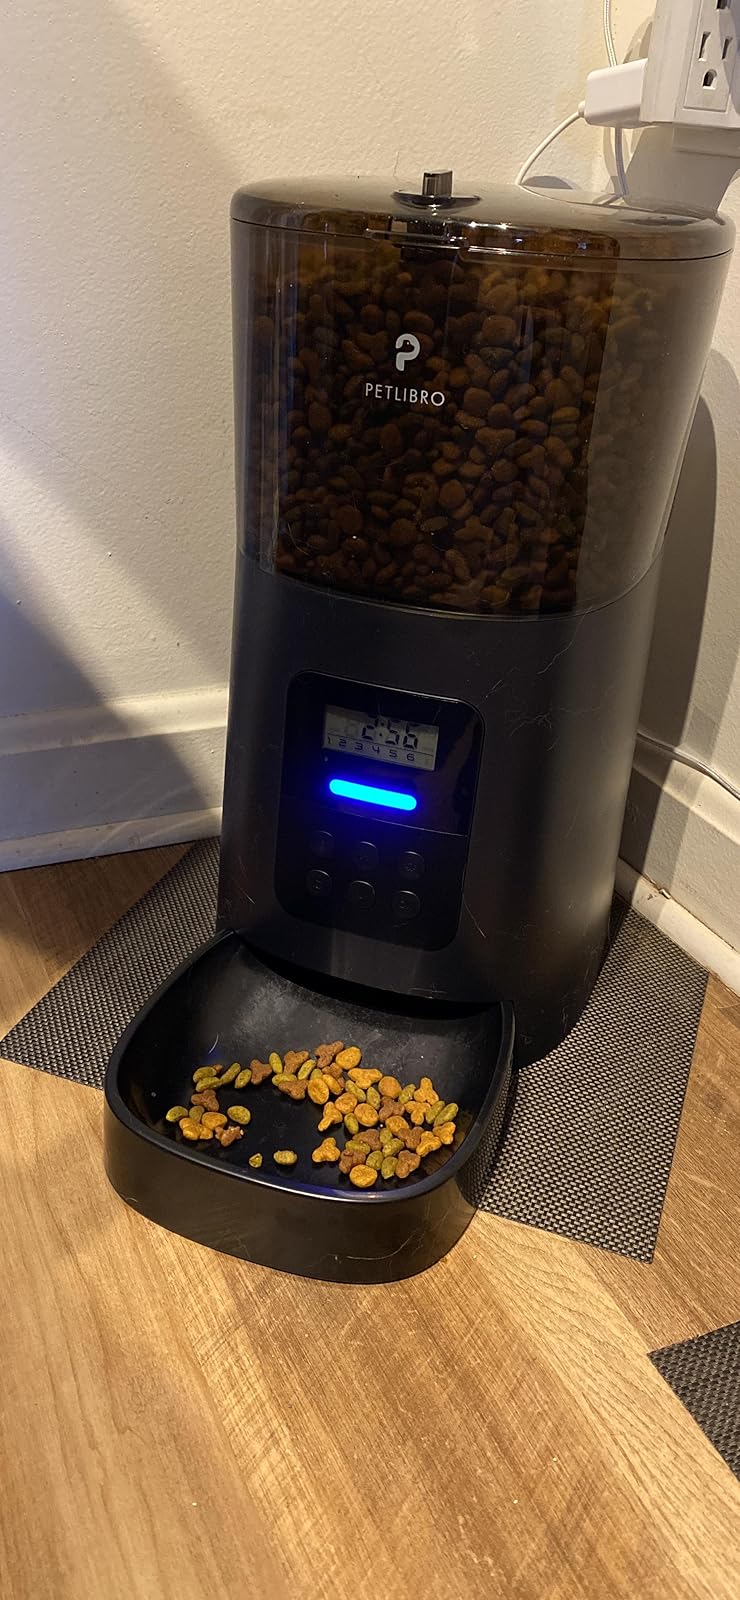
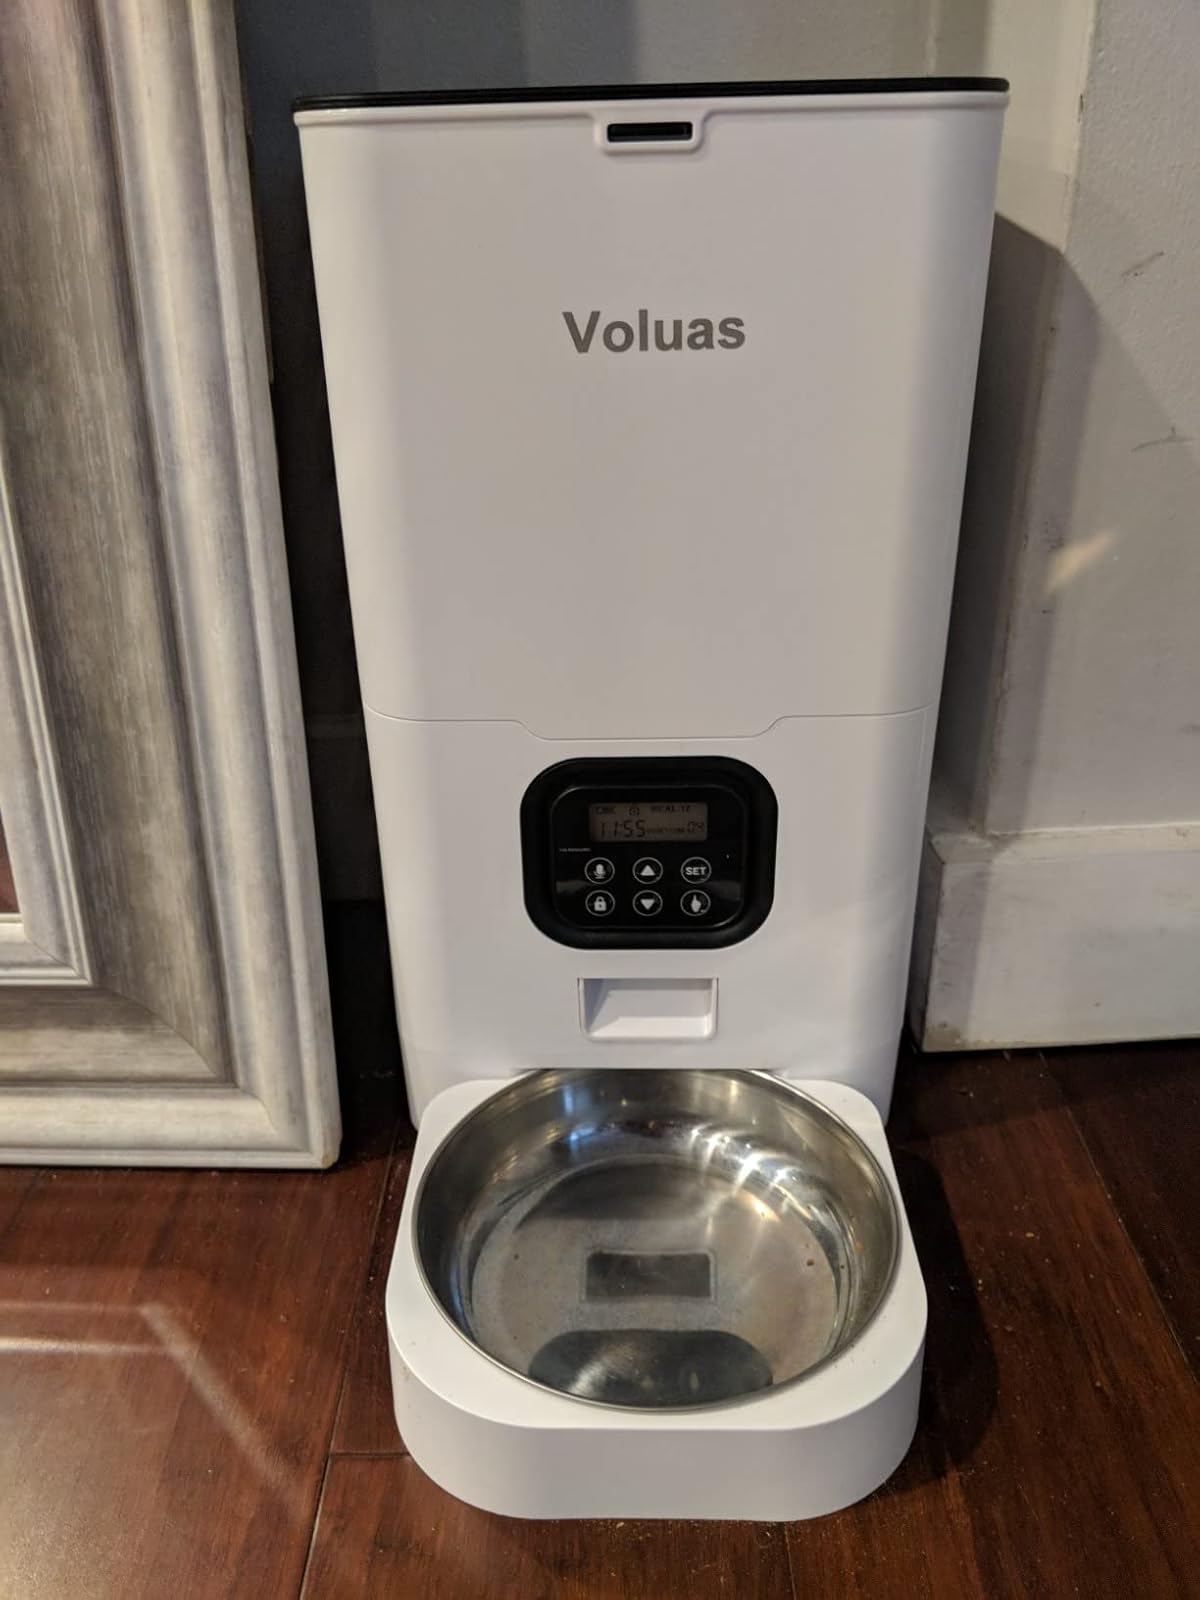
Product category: items_feeder
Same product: no